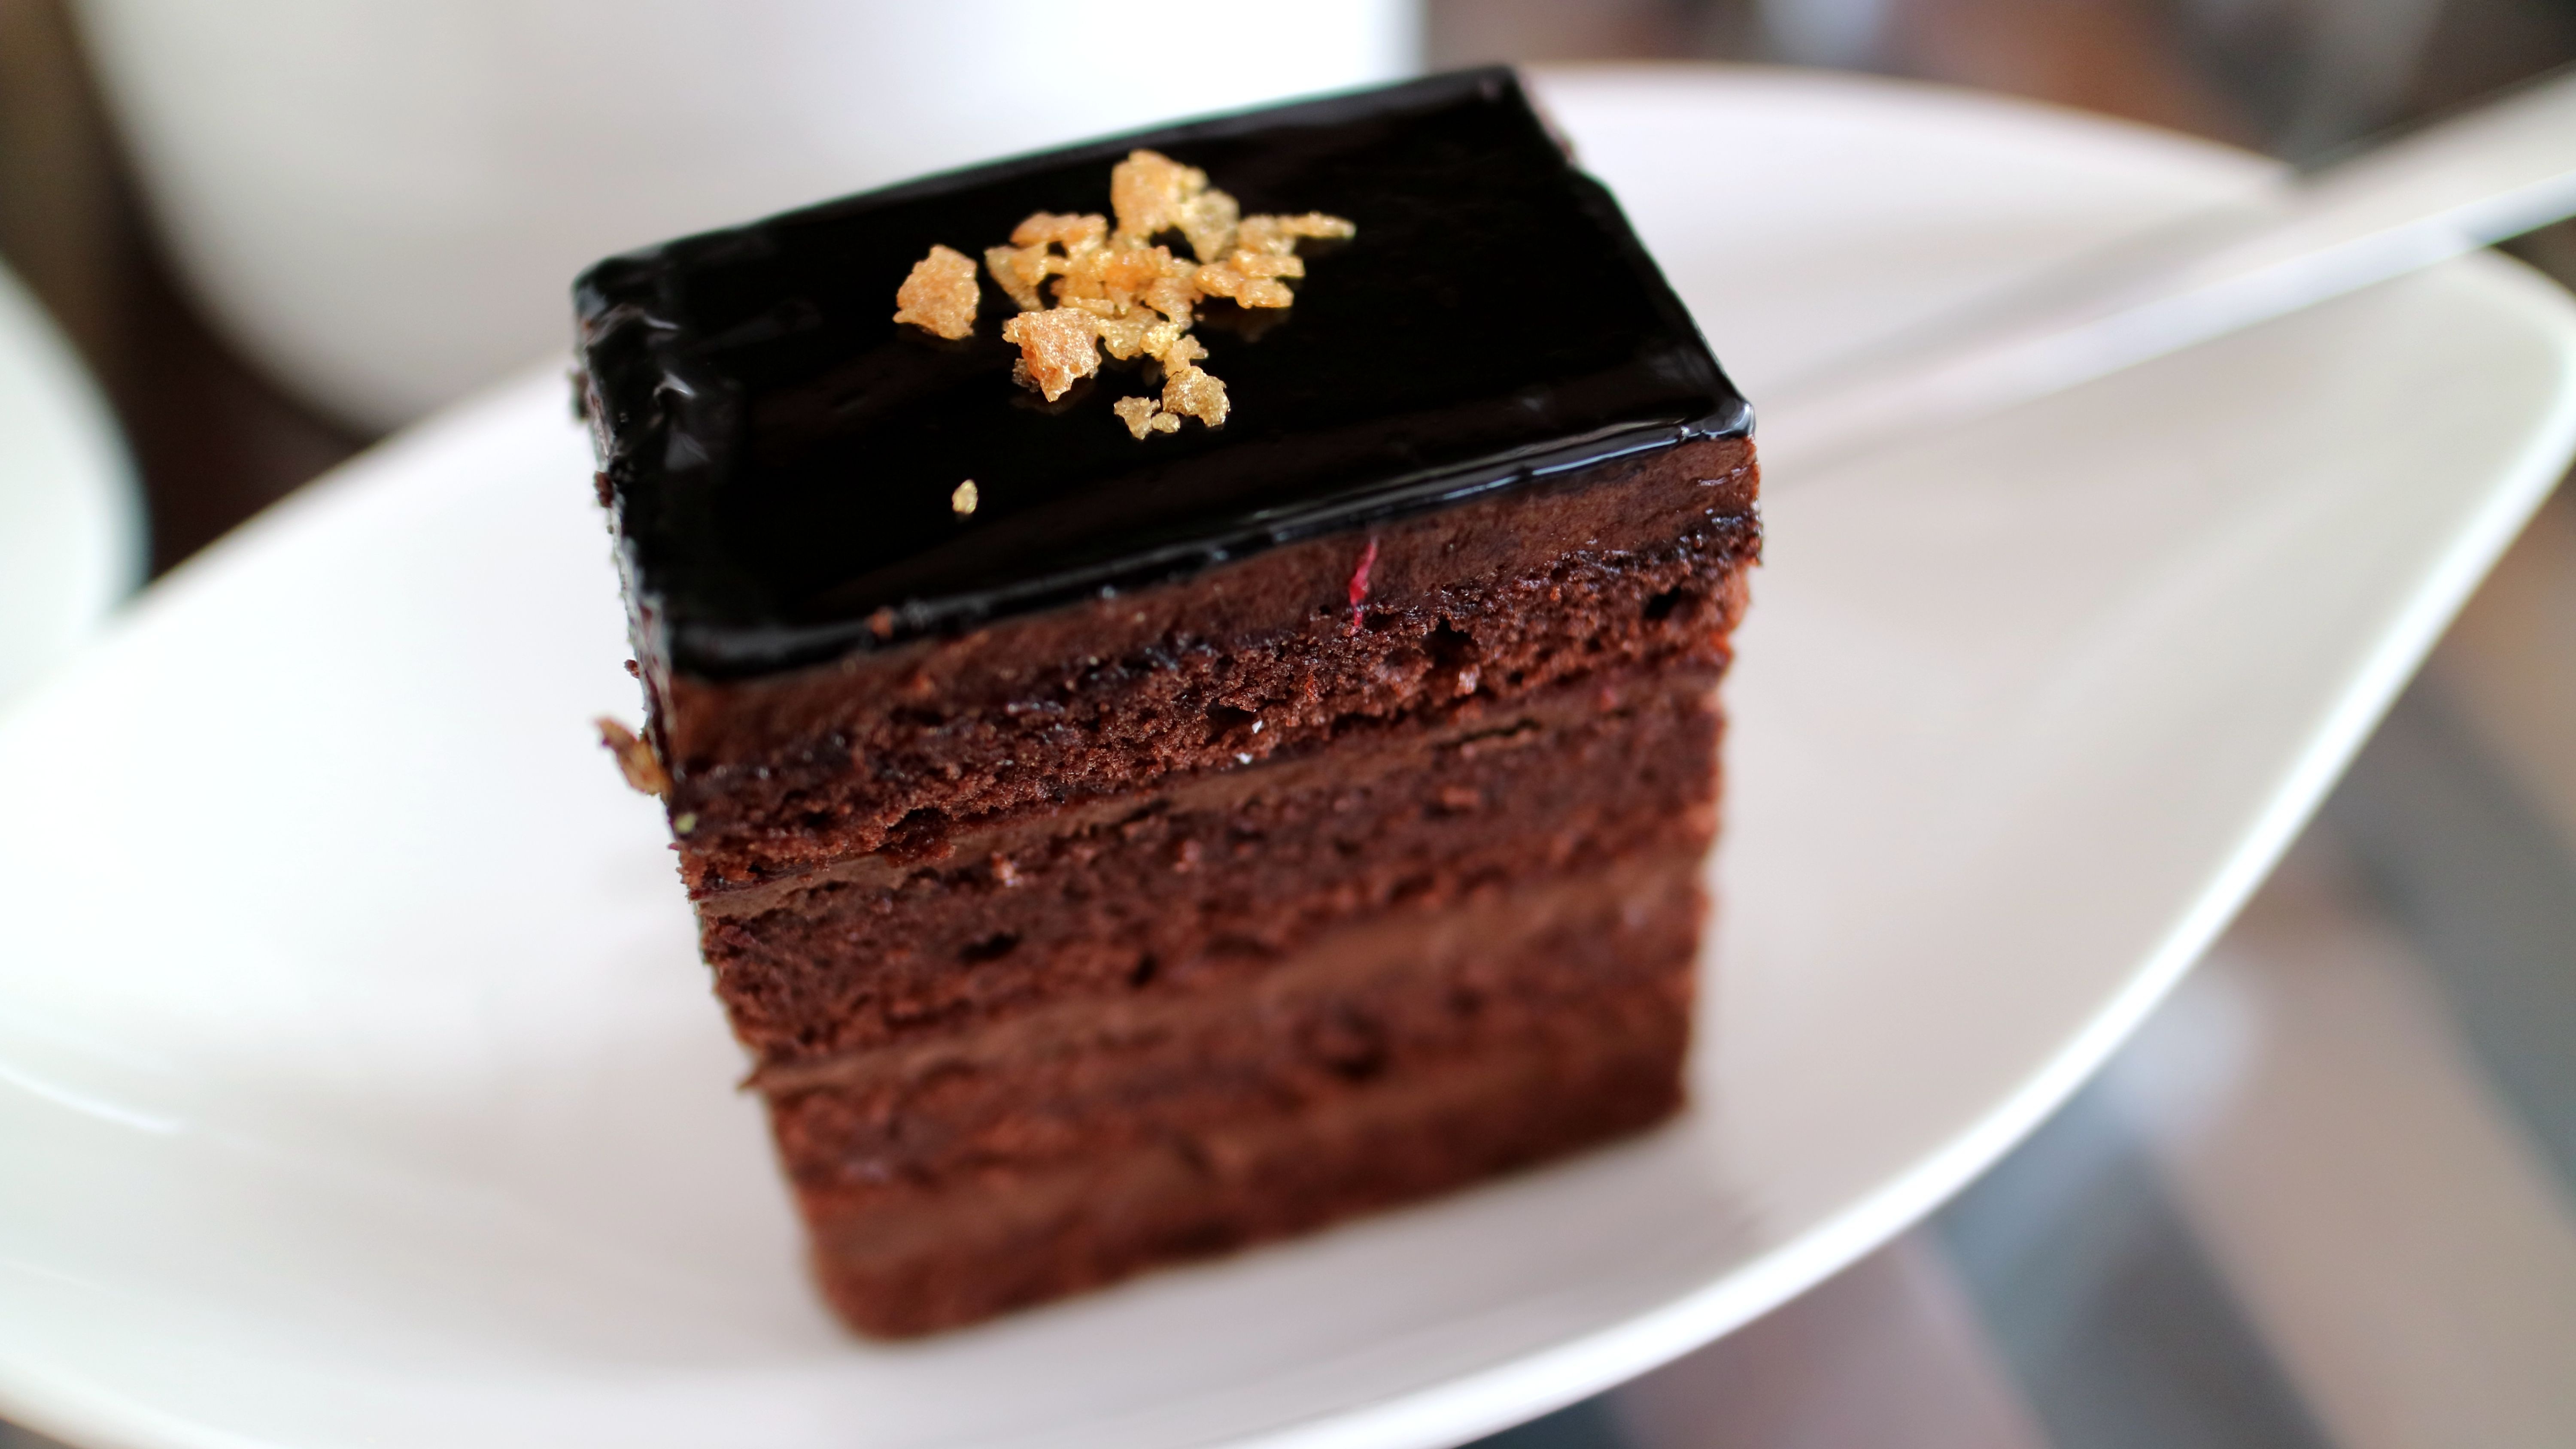
coffee, food, chocolate, dessert, cake, chocolate cake, icing, baked goods, ganache, chocolate brownie, sachertorte, flourless chocolate cake